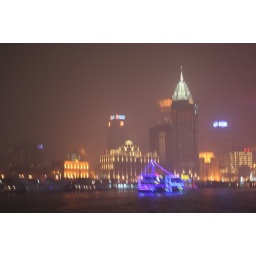
Other boats lit up like a Christmas tree passing the other way. They do like their lights here in Shanghai!